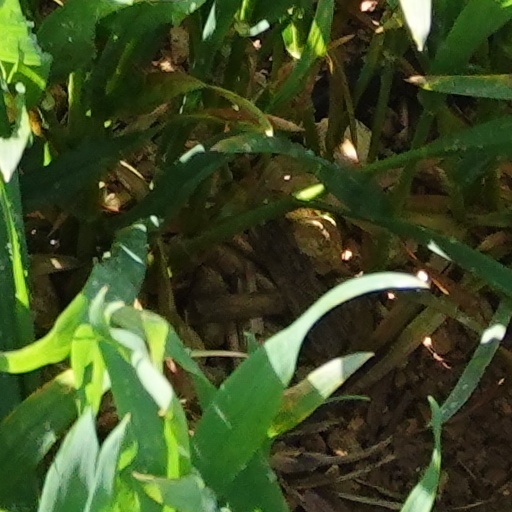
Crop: wheat